TK85

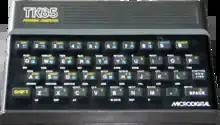

The TK85 was a ZX81 clone made by Microdigital Eletrônica, a computer company located in Brazil. It came with 16 or 48 KB RAM, and had a ZX Spectrum–style case, similar to a "Timex Sinclair 1500".